Bogdan Ridge

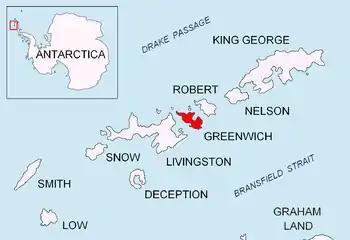
Location of Greenwich Island in the South Shetland Islands.

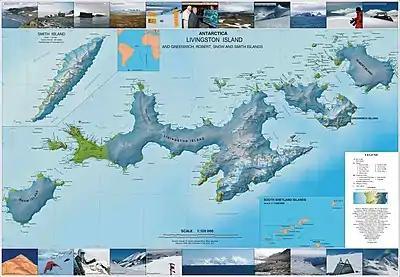
Topographic map of Livingston Island, Greenwich, Robert, Snow and Smith Islands.

Bogdan Ridge (Rid Bogdan \'rid 'bog-dan\) is a conspicuous rocky ridge of elevation 440 m forming the northeast extremity of Breznik Heights, Greenwich Island in the South Shetland Islands, Antarctica. The ridge extends 1.3 km westwards from Santa Cruz Point and surmounts Gruev Cove to the south.